Veterans of Future Wars

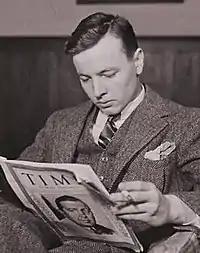
National Commander of the Veterans of Future Wars, Lewis Gorin Jr., as he appeared in 1936.

Veterans of Future Wars (VFW) was a satirical political organization initially created as a prank by Princeton University students in 1936. The group was conceived as a parody of the Veterans of Foreign Wars and the movement for early payment of a bonus to veterans of World War I that had been originally scheduled for disbursement in 1945 when the World War Adjusted Compensation Act was passed in 1924. The group jokingly advocated the payment of a similar $1,000 "bonus" (plus 30 years' of interest) to future veterans of a coming European conflagration while the recipients were young enough—and alive—to enjoy it.